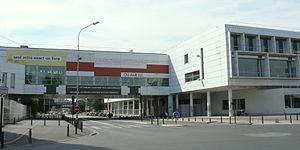
Saint-Denis - Bibliothèque de l'université Paris XIII
Saint-Denis est une commune française limitrophe de Paris, située au nord de la capitale, dans le département de la Seine-Saint-Denis, dont elle est sous-préfecture, en région Île-de-France.